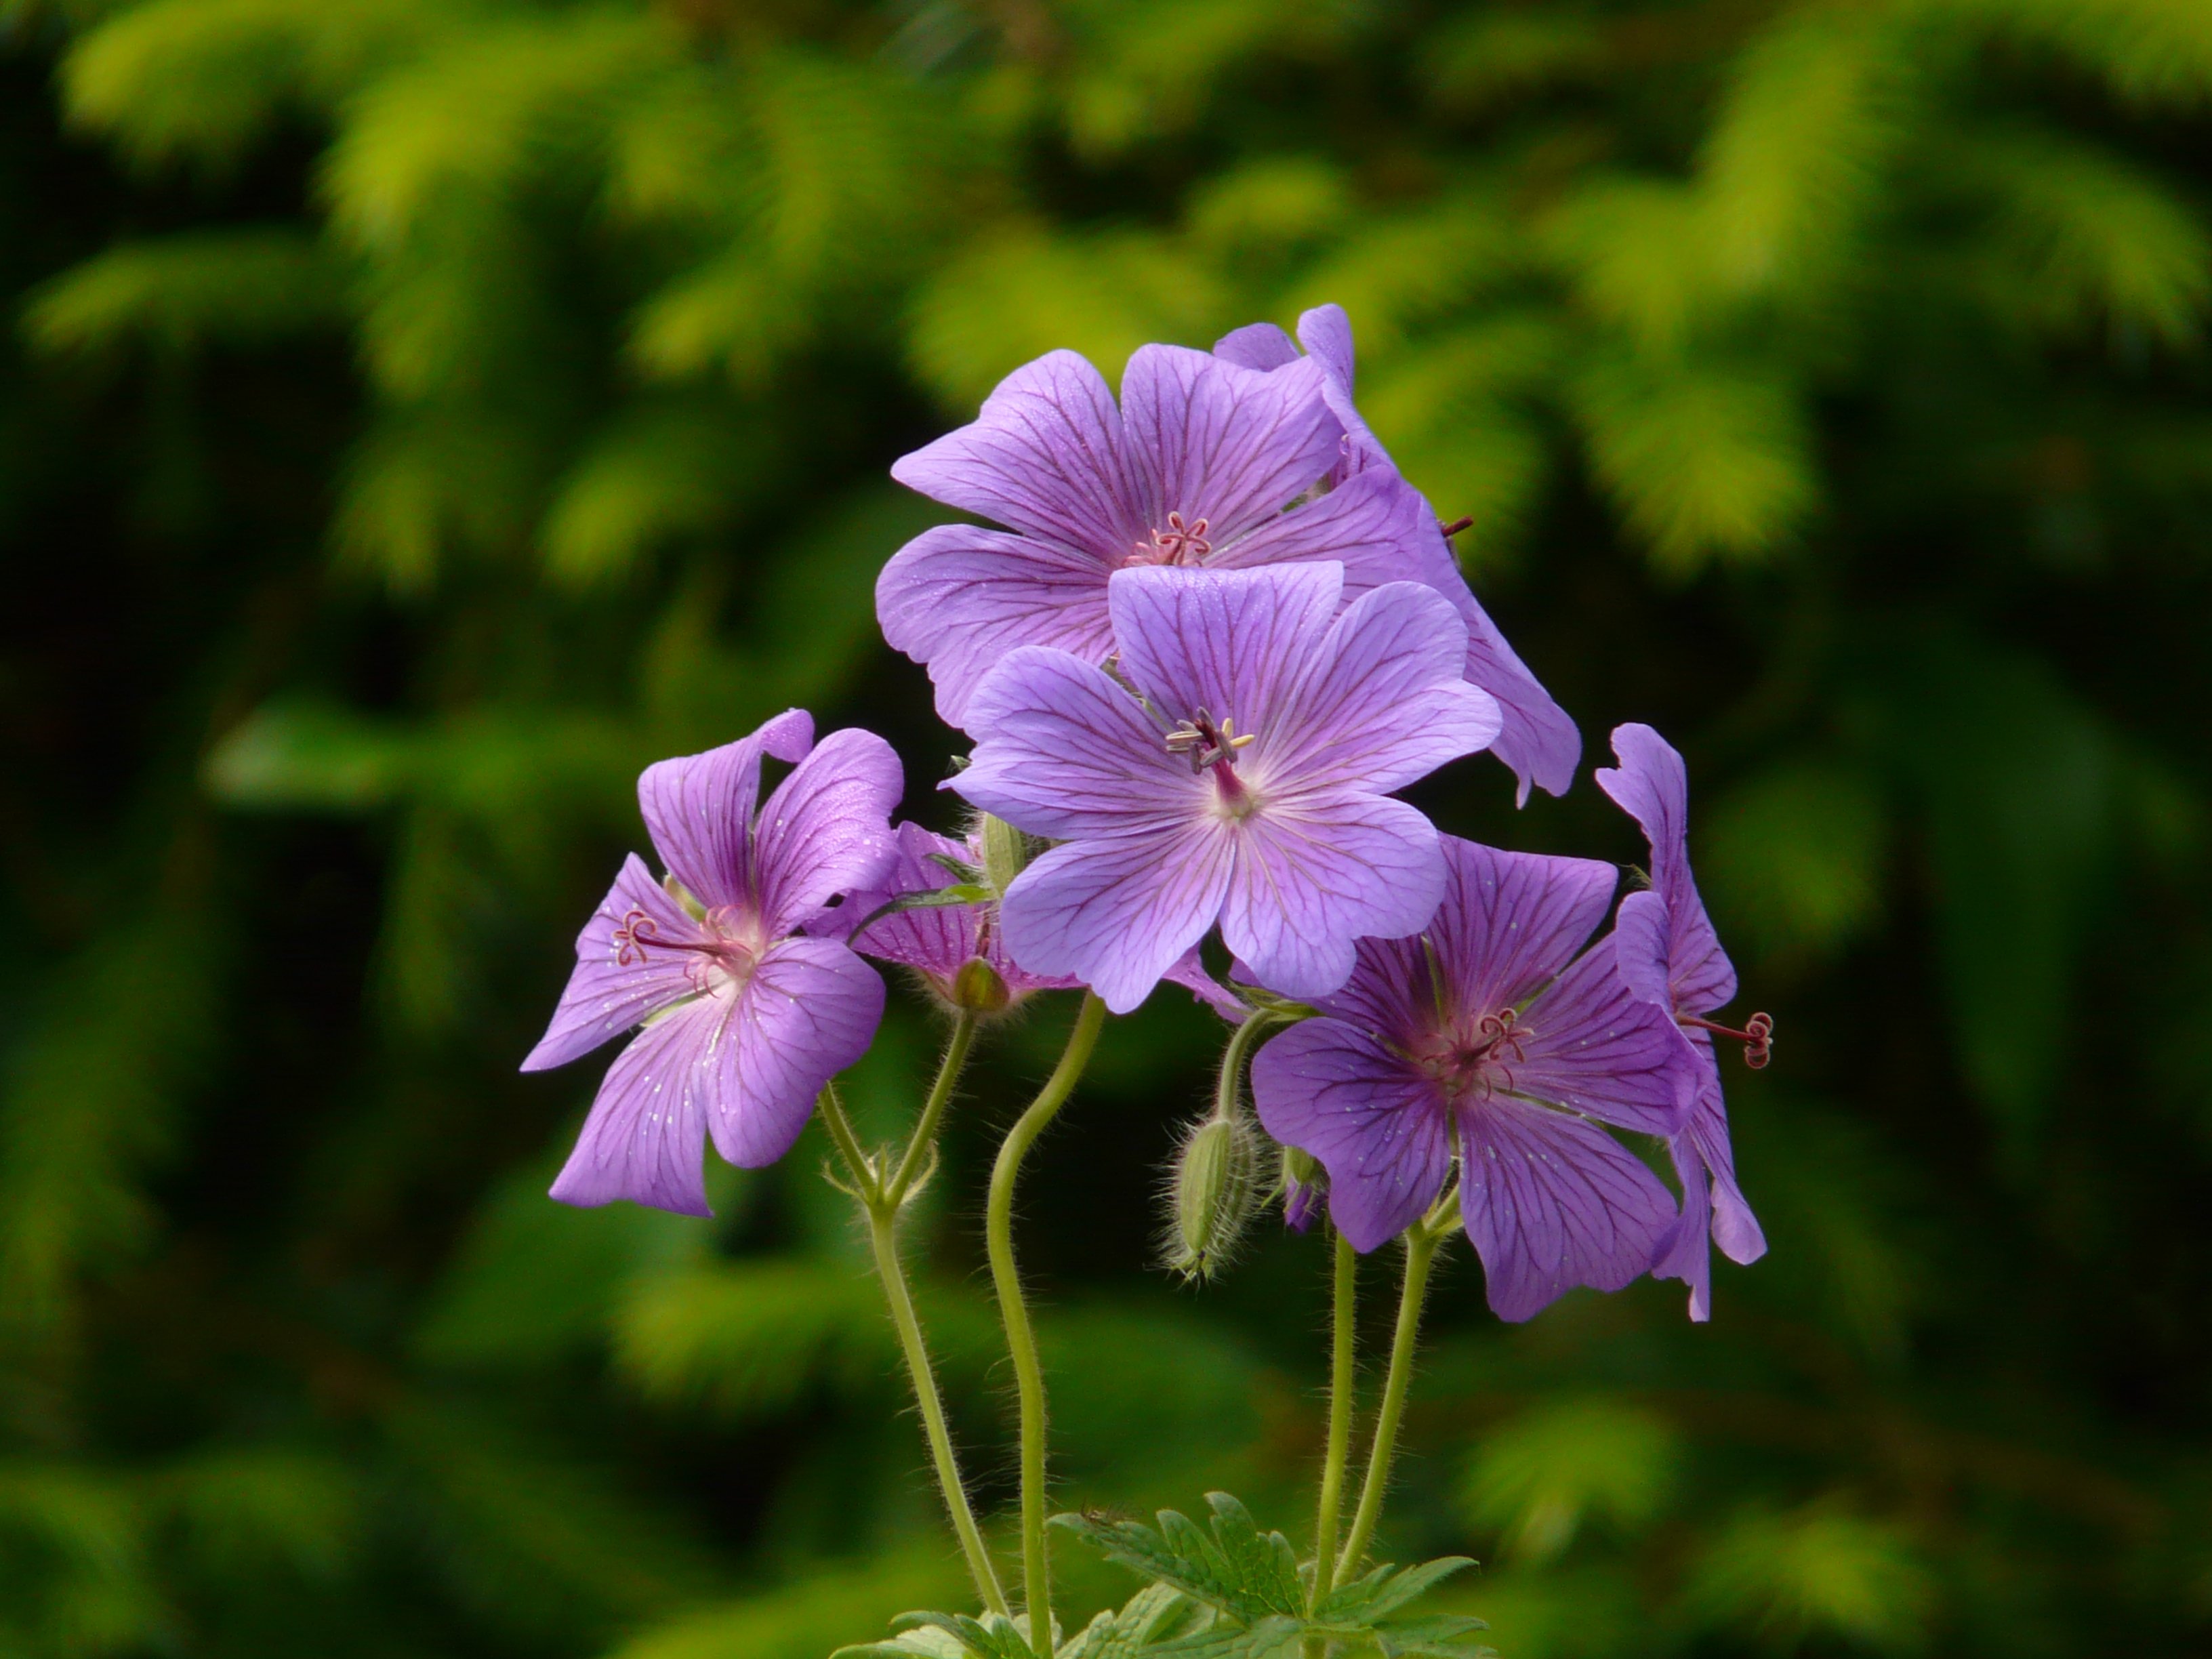
blossom, plant, flower, petal, bloom, green, botany, flora, wildflower, geranium, violet, cranesbill, macro photography, ornamental plant, flowering plant, blue violet, geranium greenhouse, land plant, geraniales, grand geranium